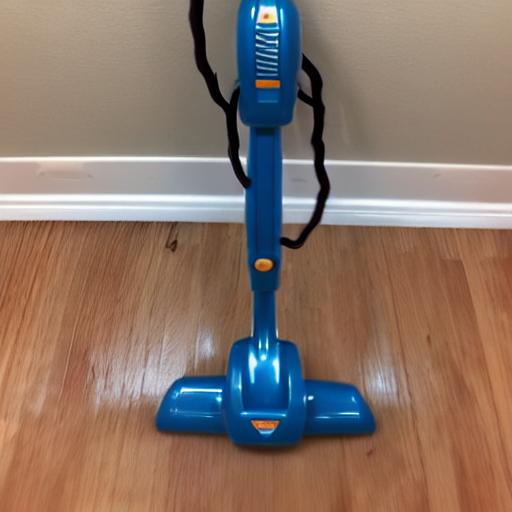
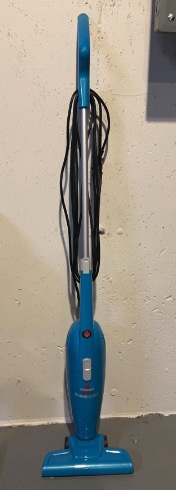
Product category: items_vacuum
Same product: no